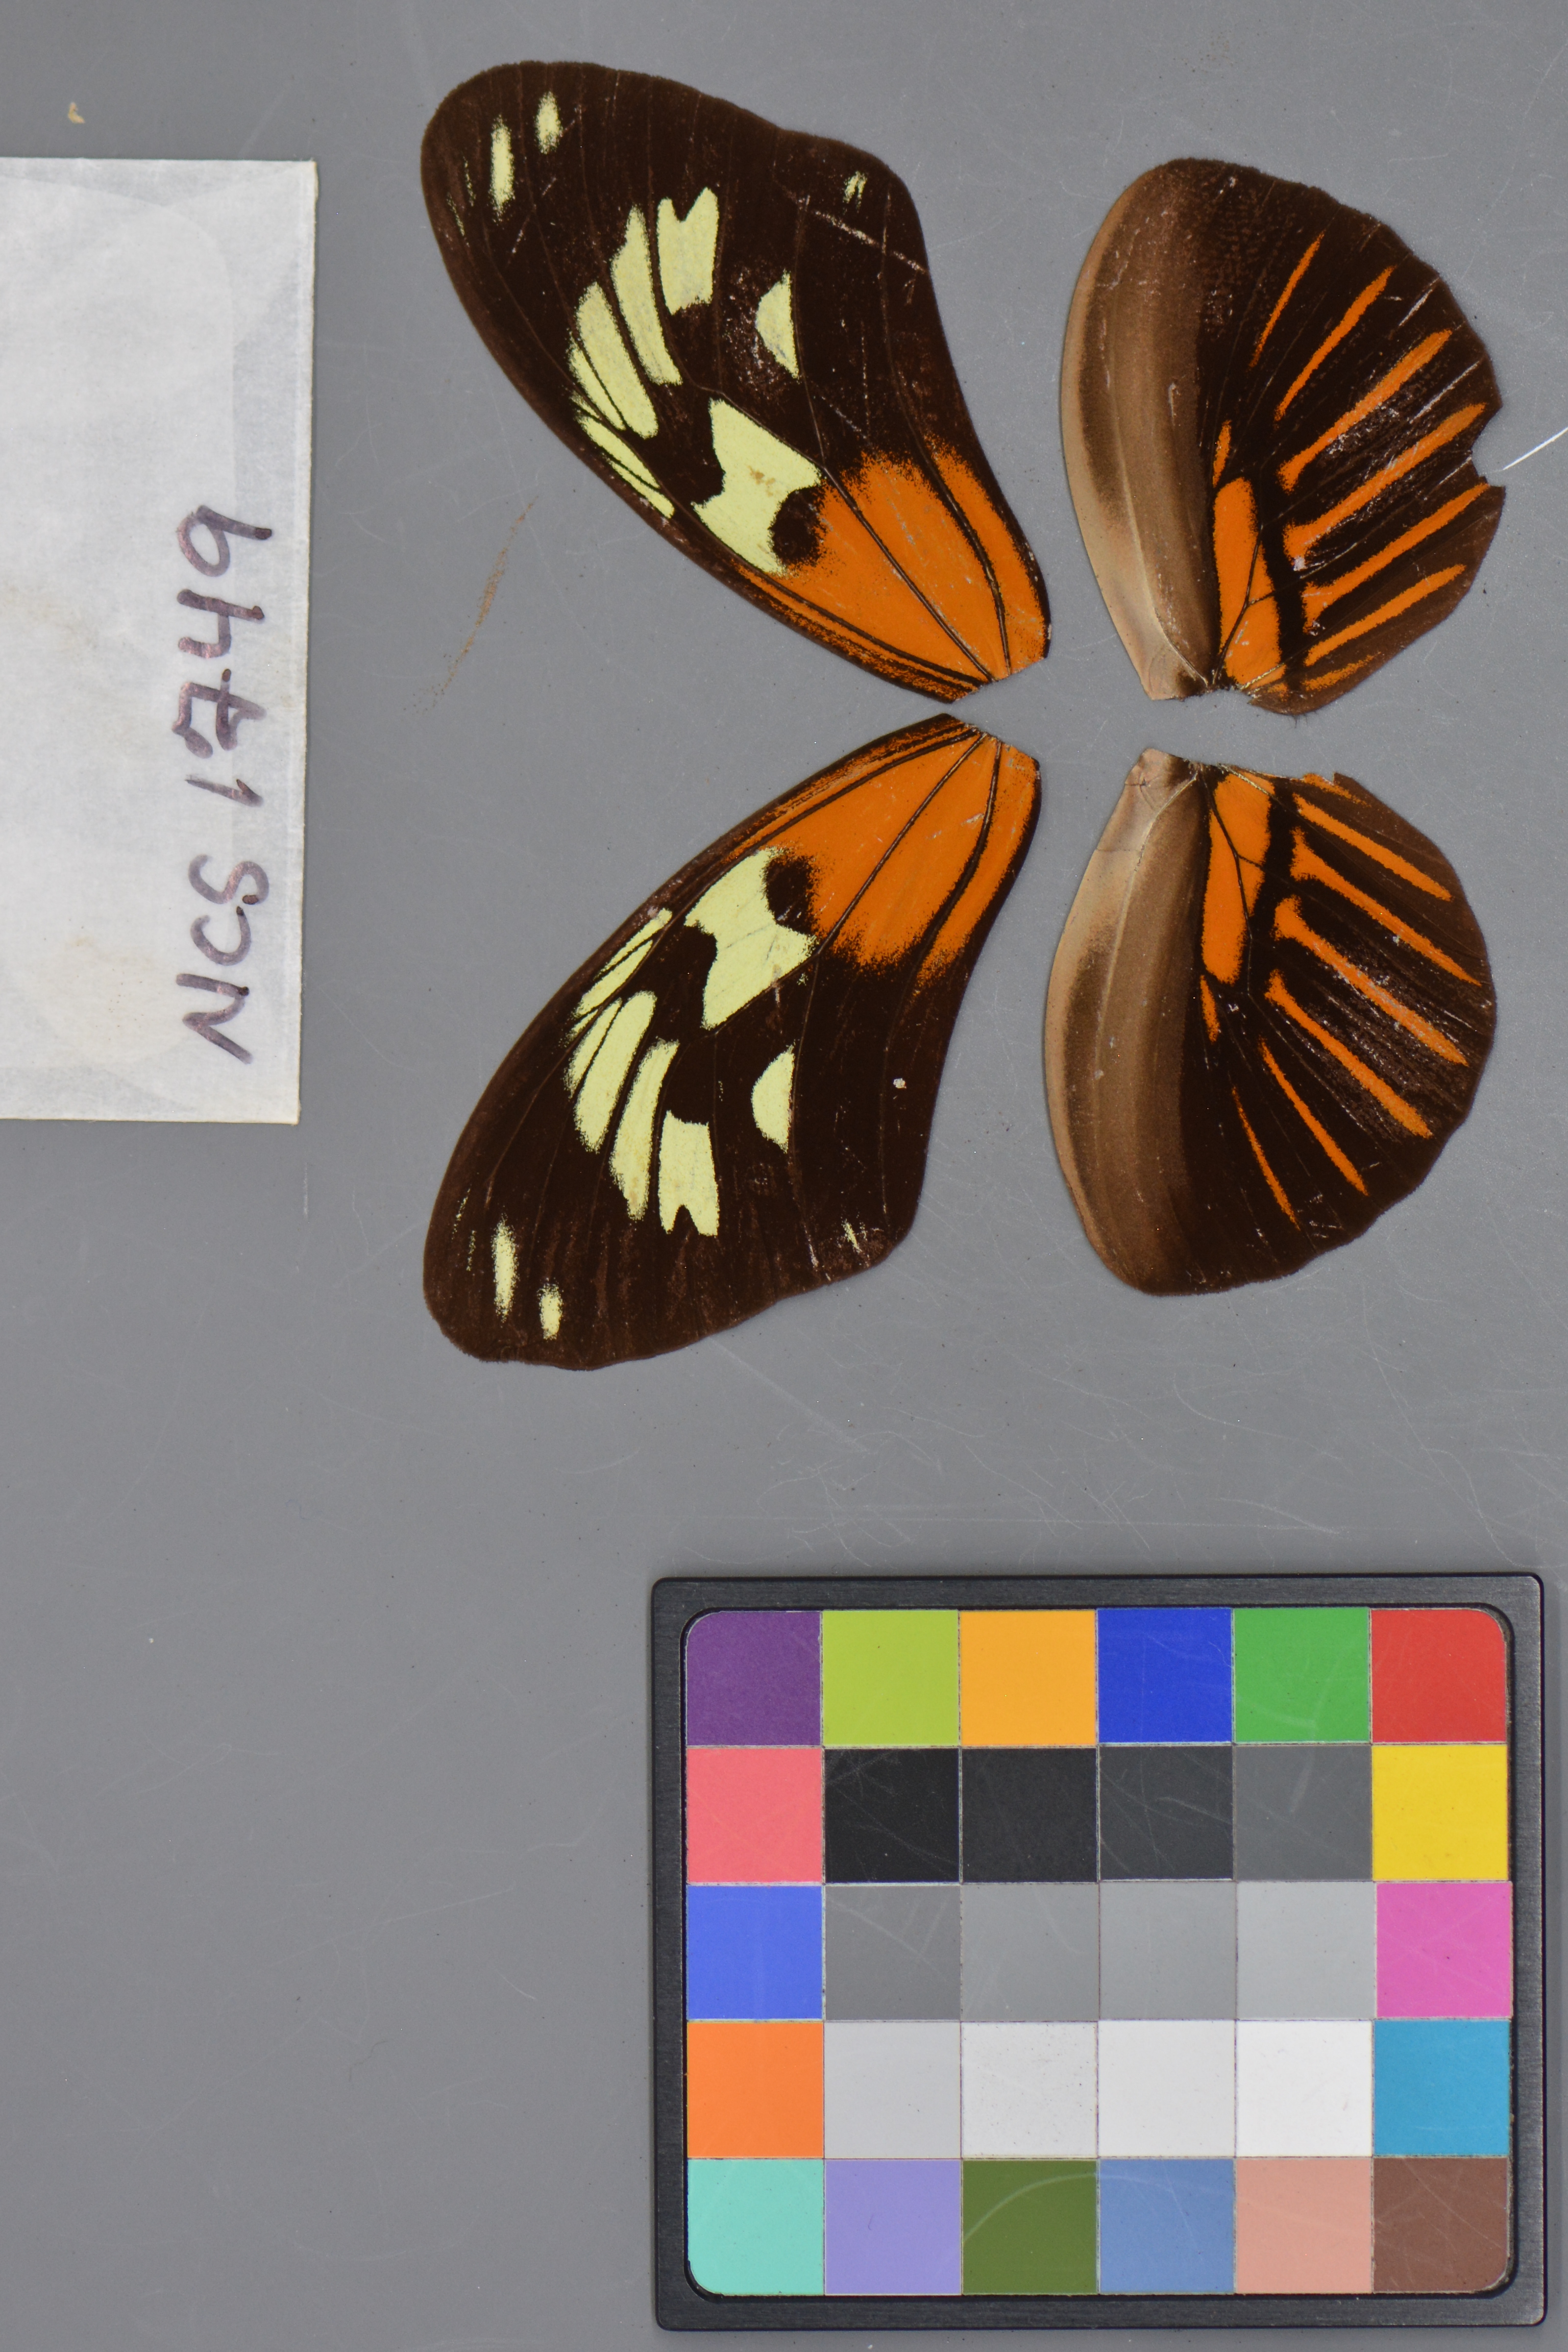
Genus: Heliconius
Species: elevatus
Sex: male
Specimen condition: dorsal
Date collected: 01-Jul-09